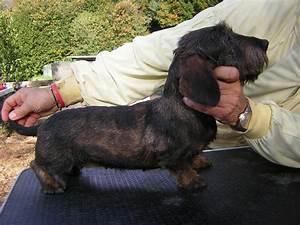
dog